Mineralogy

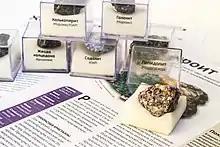
A small collection of mineral samples, with cases. Labels in Russian.

Minerals are essential to various needs within human society, such as minerals used as ores for essential components of metal products used in various commercial products and machinery, essential components to building materials such as limestone, marble, granite, gravel, glass, plaster, cement, etc. Minerals are also used in fertilizers to enrich the growth of agricultural crops.